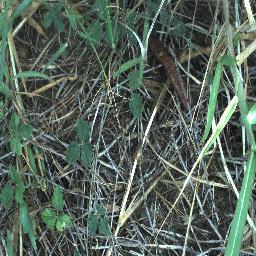
Label: negative